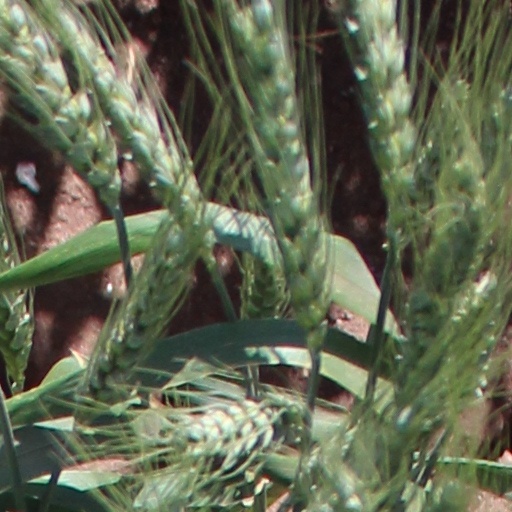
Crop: wheat